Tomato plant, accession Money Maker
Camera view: tilt-top (135 deg); turntable rotation: 30 degrees
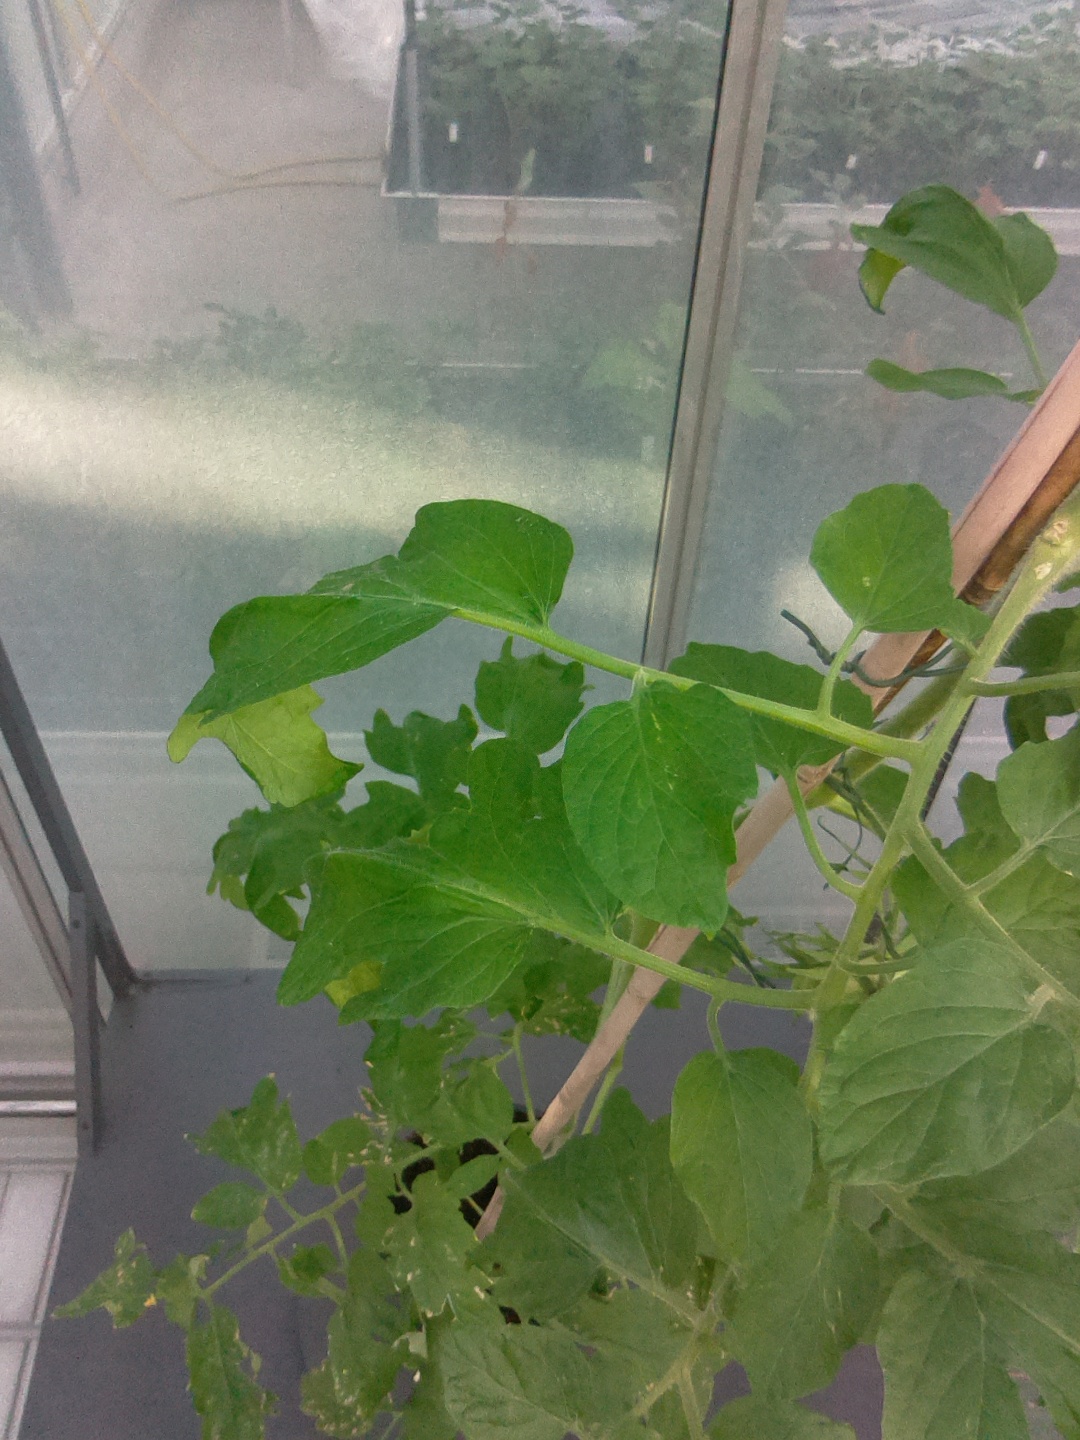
BBCH growth stage 72: 20%-30% of final fruit size